Helichrysum pumilum

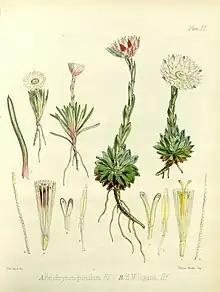
Original illustration of "Helichrysum pumilum" (left) alongside "H.milliganii" (right) by Joseph Dalton Hooker.

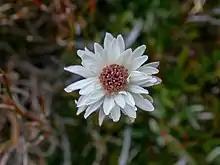
Flower head

"Helichrysum pumilum" grows as a low tufted, perennial herb reaching around 10 cm tall. Leaves are linear to spathulate in shape, 15-50mm long and 1-5mm wide with revolute margins. They are grouped in a rosette and arise from the base of the plant. The variety "spathulatum" has shorter, more spathulate leaves, whilst the leaves of var."pumilum" are longer and more linear. Arising from the basally sheathing leaves is an inflorescence containing a white, woolly scape with few leaf-like bracts, 20-100mm long. Forming a rosette around the flower head are elliptic to linear shaped bracts, or phyllaries, resembling the look of ray florets. Outer bracts mostly white in colour but can be streaked with pink, inner bracts are white or pink. The florets are in the form of corolla tubes in the pseudanthium, they are numerous and pink to purple in colour. Flowers in Summer, between December and February.